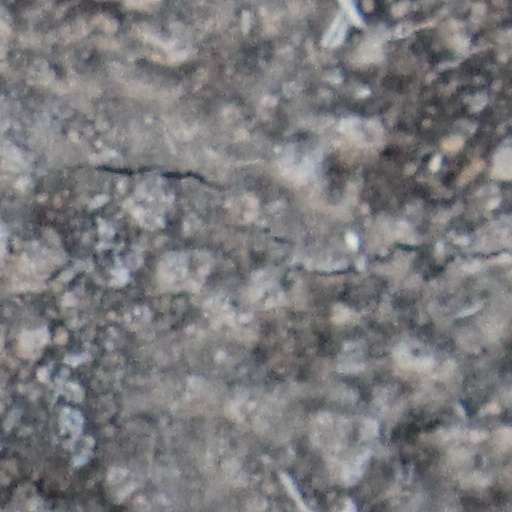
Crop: wheat